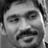
Emotion: happy